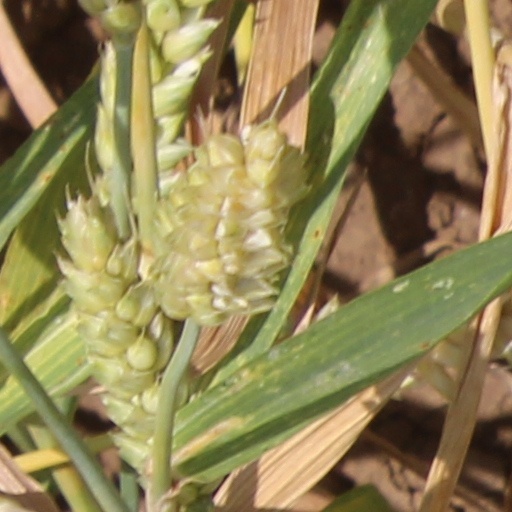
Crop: wheat